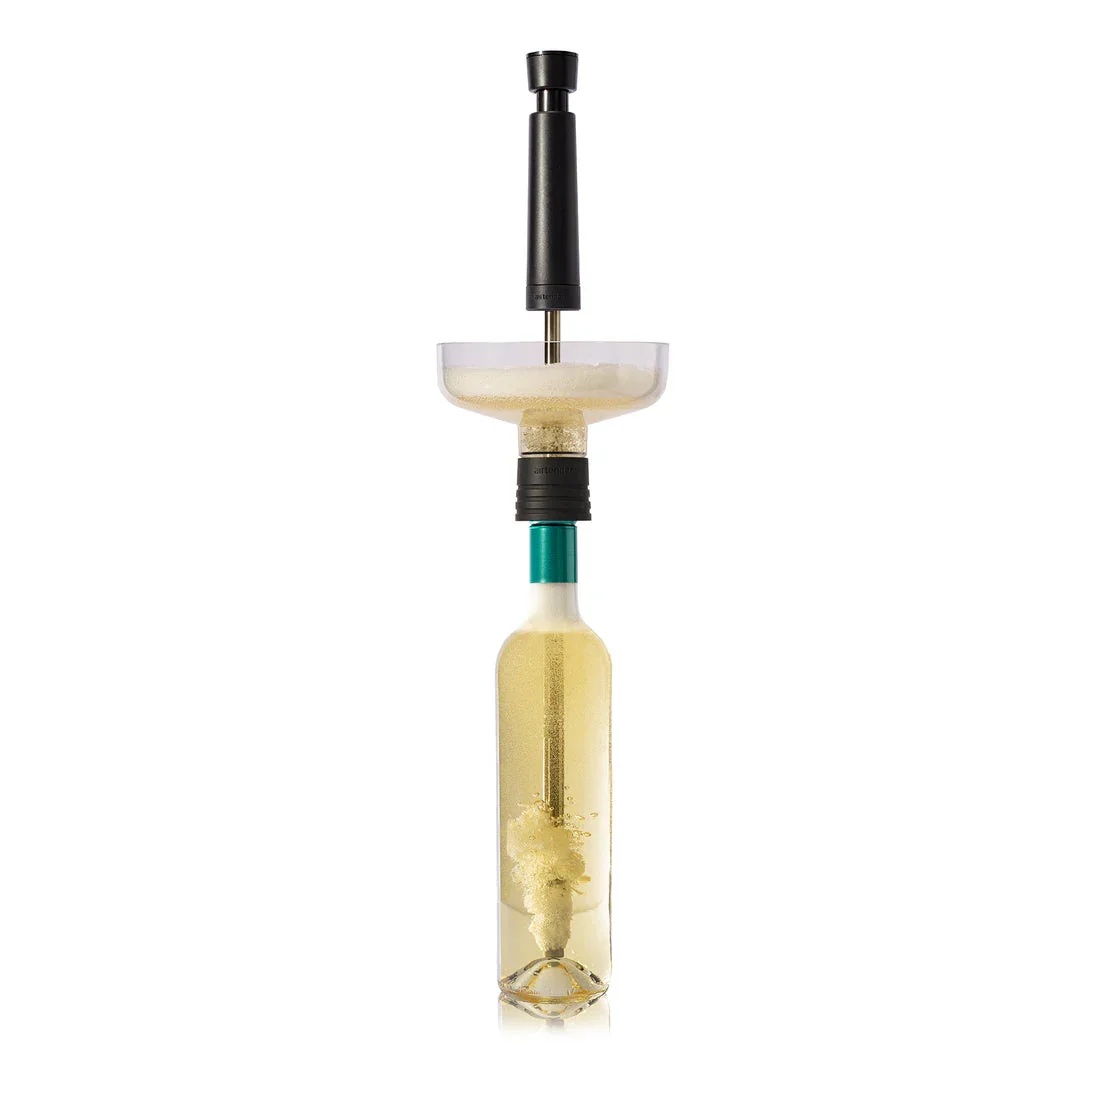
Weinbelüfter Pro
Airtender Weinbelüfter Pro: Das Nonplusultra für jeden Weinliebhaber Entdecke den ultimativen Genuss deines Weins mit dem Airtender Weinbelüfter Pro! Verwandele jeden Schluck in ein unvergessliches Geschmackserlebnis mit dem Airtender Weinbelüfter Pro. Diese fortschrittliche Technologie belüftet Wein auf professionelle Weise und bringt seine Aromen in Sekundenschnelle zur Geltung. Perfekt für Kenner und Liebhaber, die das Beste aus jeder Flasche herausholen möchten. Warum der Airtender Weinbelüfter Pro? Professionelle Belüftung: Der Weinbelüfter Pro nutzt modernste Technologie, um Wein optimal zu belüften und die Aromen sofort freizusetzen. So kannst du den vollen Geschmack und die Komplexität deines Weins genießen, ohne lange warten zu müssen. Einfache Handhabung: In nur wenigen Schritten kannst du deinen Wein perfekt belüften. Klicken Sie den Kelch mit dem Adapter auf die Flasche Verbinden Sie die Handpumpe mit dem Weinbelüfter Senken Sie den Luftsprudler auf den Boden der Flasche Pumpen Sie etwa 10 Sekunden lang Luft direkt in den Boden der Flasche. Entfernen Sie den Luftsprudler vorsichtig von der Flasche Warten Sie, bis der Wein aus dem Kelch zurück in die Flasche gesunken ist. Nehmen Sie den Kelch aus der Flasche und gießen Sie den Wein ein. Zeitersparnis: Mit dem Weinbelüfter Pro musst du nicht mehr lang dekantieren. Innerhalb von Sekunden ist der Wein trinkfertig und in bester Qualität. Stilvolles Design: Der Airtender Weinbelüfter Pro ist einfach eine Show. Dem Wein zuzusehen, wie er während des Vorganges aus der Flache in den Kelch und dann wieder in die Flasche zurückfließt. Genial! Vielseitigkeit: Geeignet für alle Weinsorten – ob Rotwein, Weißwein oder Rosé. Der Weinbelüfter Pro bringt das Beste in jeder Flasche zur Geltung. Mit dem Airtender Weinbelüfter Pro wird jeder Weinmoment zu einem besonderen Erlebnis. Ob bei einem gemütlichen Abend zu Hause oder bei einer festlichen Gelegenheit – beeindruckt Freunde und Familie mit perfekt belüftetem Wein. Im Paket enthalten ist: 1x Luftpumpe 1x Weinbelüfter 1x Vortex Kelch
Brand: airtender
Category: Home & Garden > Kitchen & Dining > Barware > Wine Aerators